List of Consolidated PBY Catalina operators

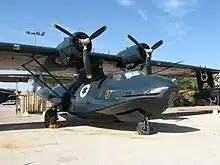
A Catalina at the Israeli Air Force Museum in Hatzerim

Soon after the receipt of Britain's first order for production aircraft, a French purchasing mission ordered 30 aircraft in early 1940. Allocated the Consolidated identification Model 28-5MF, none of these were delivered before the Battle of France.